Pietro Nosadini

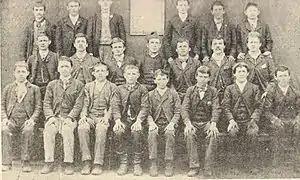
Father Nosadini at center, with students from the Parish School of Caxias do Sul

Nosadini began his pastoral work by founding a series of committees in both urban and rural areas. These associations became known as Catholic Leagues and aimed to strengthen the influence of the Church in the region and to dissolve progressive currents, as well as to sustain the struggle for the return of the former Papal States to the Pope. According to Gustavo Valduga, Nosadini believed that all those who did not join the committees and refused them the sacraments were heretics, which led him to launch a campaign of civil disobedience against the determinations of the Public Power that went against the orthodox Catholic precepts. At the same time, he harshly criticized Campos' government and blamed Freemasonry for the state of tension and disorder that plagued the Italian colony, since the local population was massively Catholic, while Campos was Grand Master of the local masonic lodge "Força e Fraternidade" (English: Strength and Fraternity). Most of the main civil authorities of the village were also connected to Freemasonry, and the ideology of the Rio-grandense Republican Party, which was in the government of the state and also of the village, was aligned to positivism.